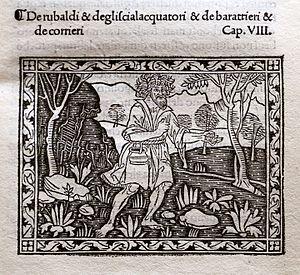
Jacques de Cessoles est un dominicain italien né dans la seconde moitié du XIIIᵉ siècle et mort après 1322. Il est connu comme l'auteur d'un des premiers livres de moralités sur les échecs.